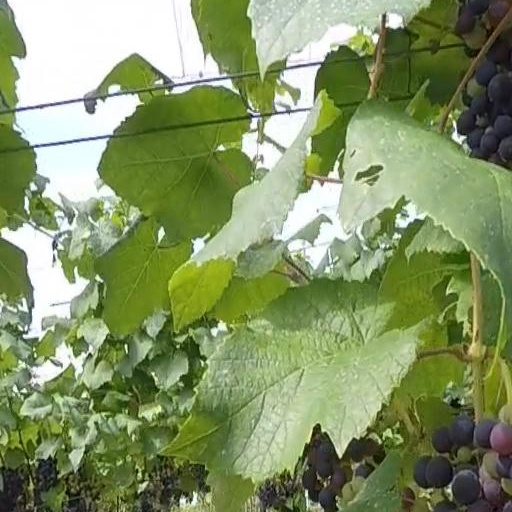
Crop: grape